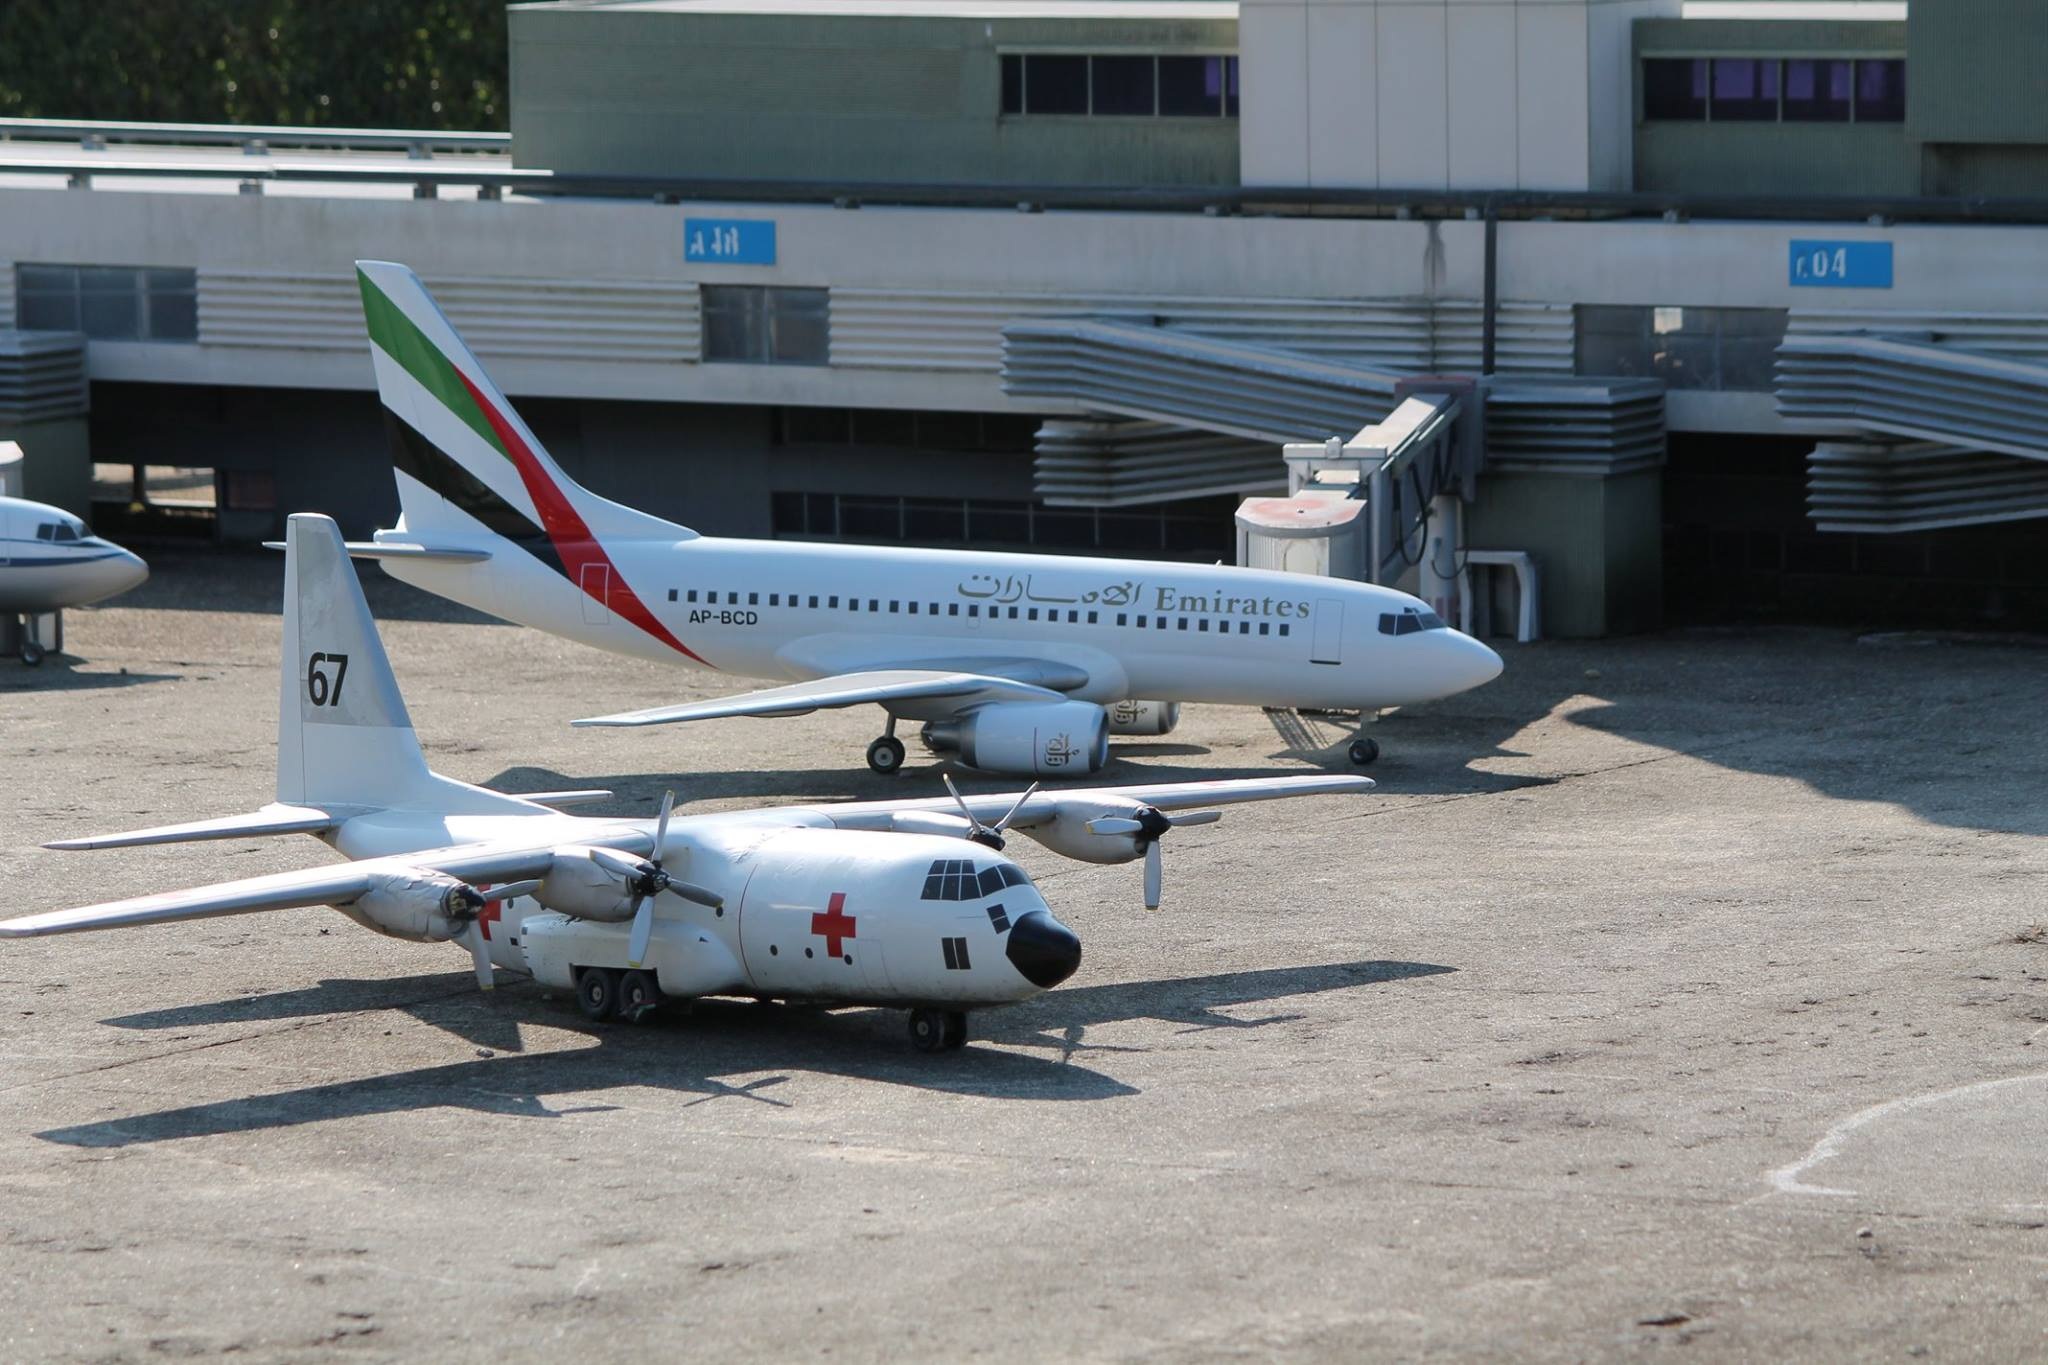
airplane, plane, aircraft, model, vehicle, airline, aviation, airliner, switzerland, boeing, swissminiatur, melide, jet aircraft, boeing 737, atmosphere of earth, narrow body aircraft, aerospace engineering